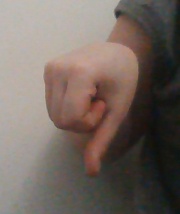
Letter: waw